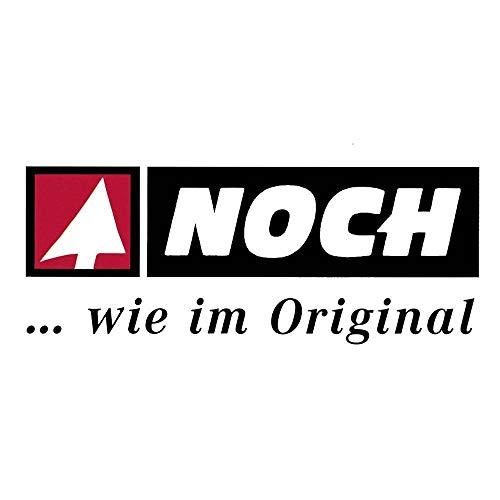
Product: Noch 14084 Ornamental Plants #6 9/ N Scale Model Kit
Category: Toys & Games | Hobbies | Trains & Accessories | Accessories | Scenery
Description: Great Condition.
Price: $12.88
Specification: ProductDimensions:0.4x3.9x2.8inches|ItemWeight:0.32ounces|ShippingWeight:0.32ounces(Viewshippingratesandpolicies)|DomesticShipping:ItemcanbeshippedwithinU.S.|InternationalShipping:ThisitemcanbeshippedtoselectcountriesoutsideoftheU.S.LearnMore|ASIN:B00N2FL1N0|Itemmodelnumber:14084|Manufacturerrecommendedage:14yearsandup